Bigg Boss (Hindi TV series) season 4

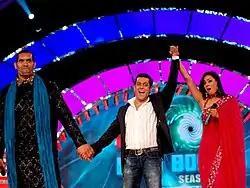
Shweta Tiwari became the first female to win the series

Wrestler The Great Khali was roped in as the first wild card entrant in October 2010. In November 2010, Pamela Anderson entered the show as a guest which spiked the rating up high.